Anna Johansson-Visborg

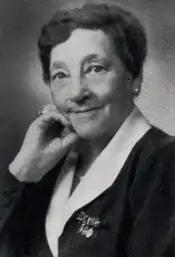
Anna Johansson-Visborg

Anna Johansson-Visborg (10 November 1876 – 7 August 1953) was a Swedish trade union leader, women's rights activist and politician with the Swedish Social Democratic Party.